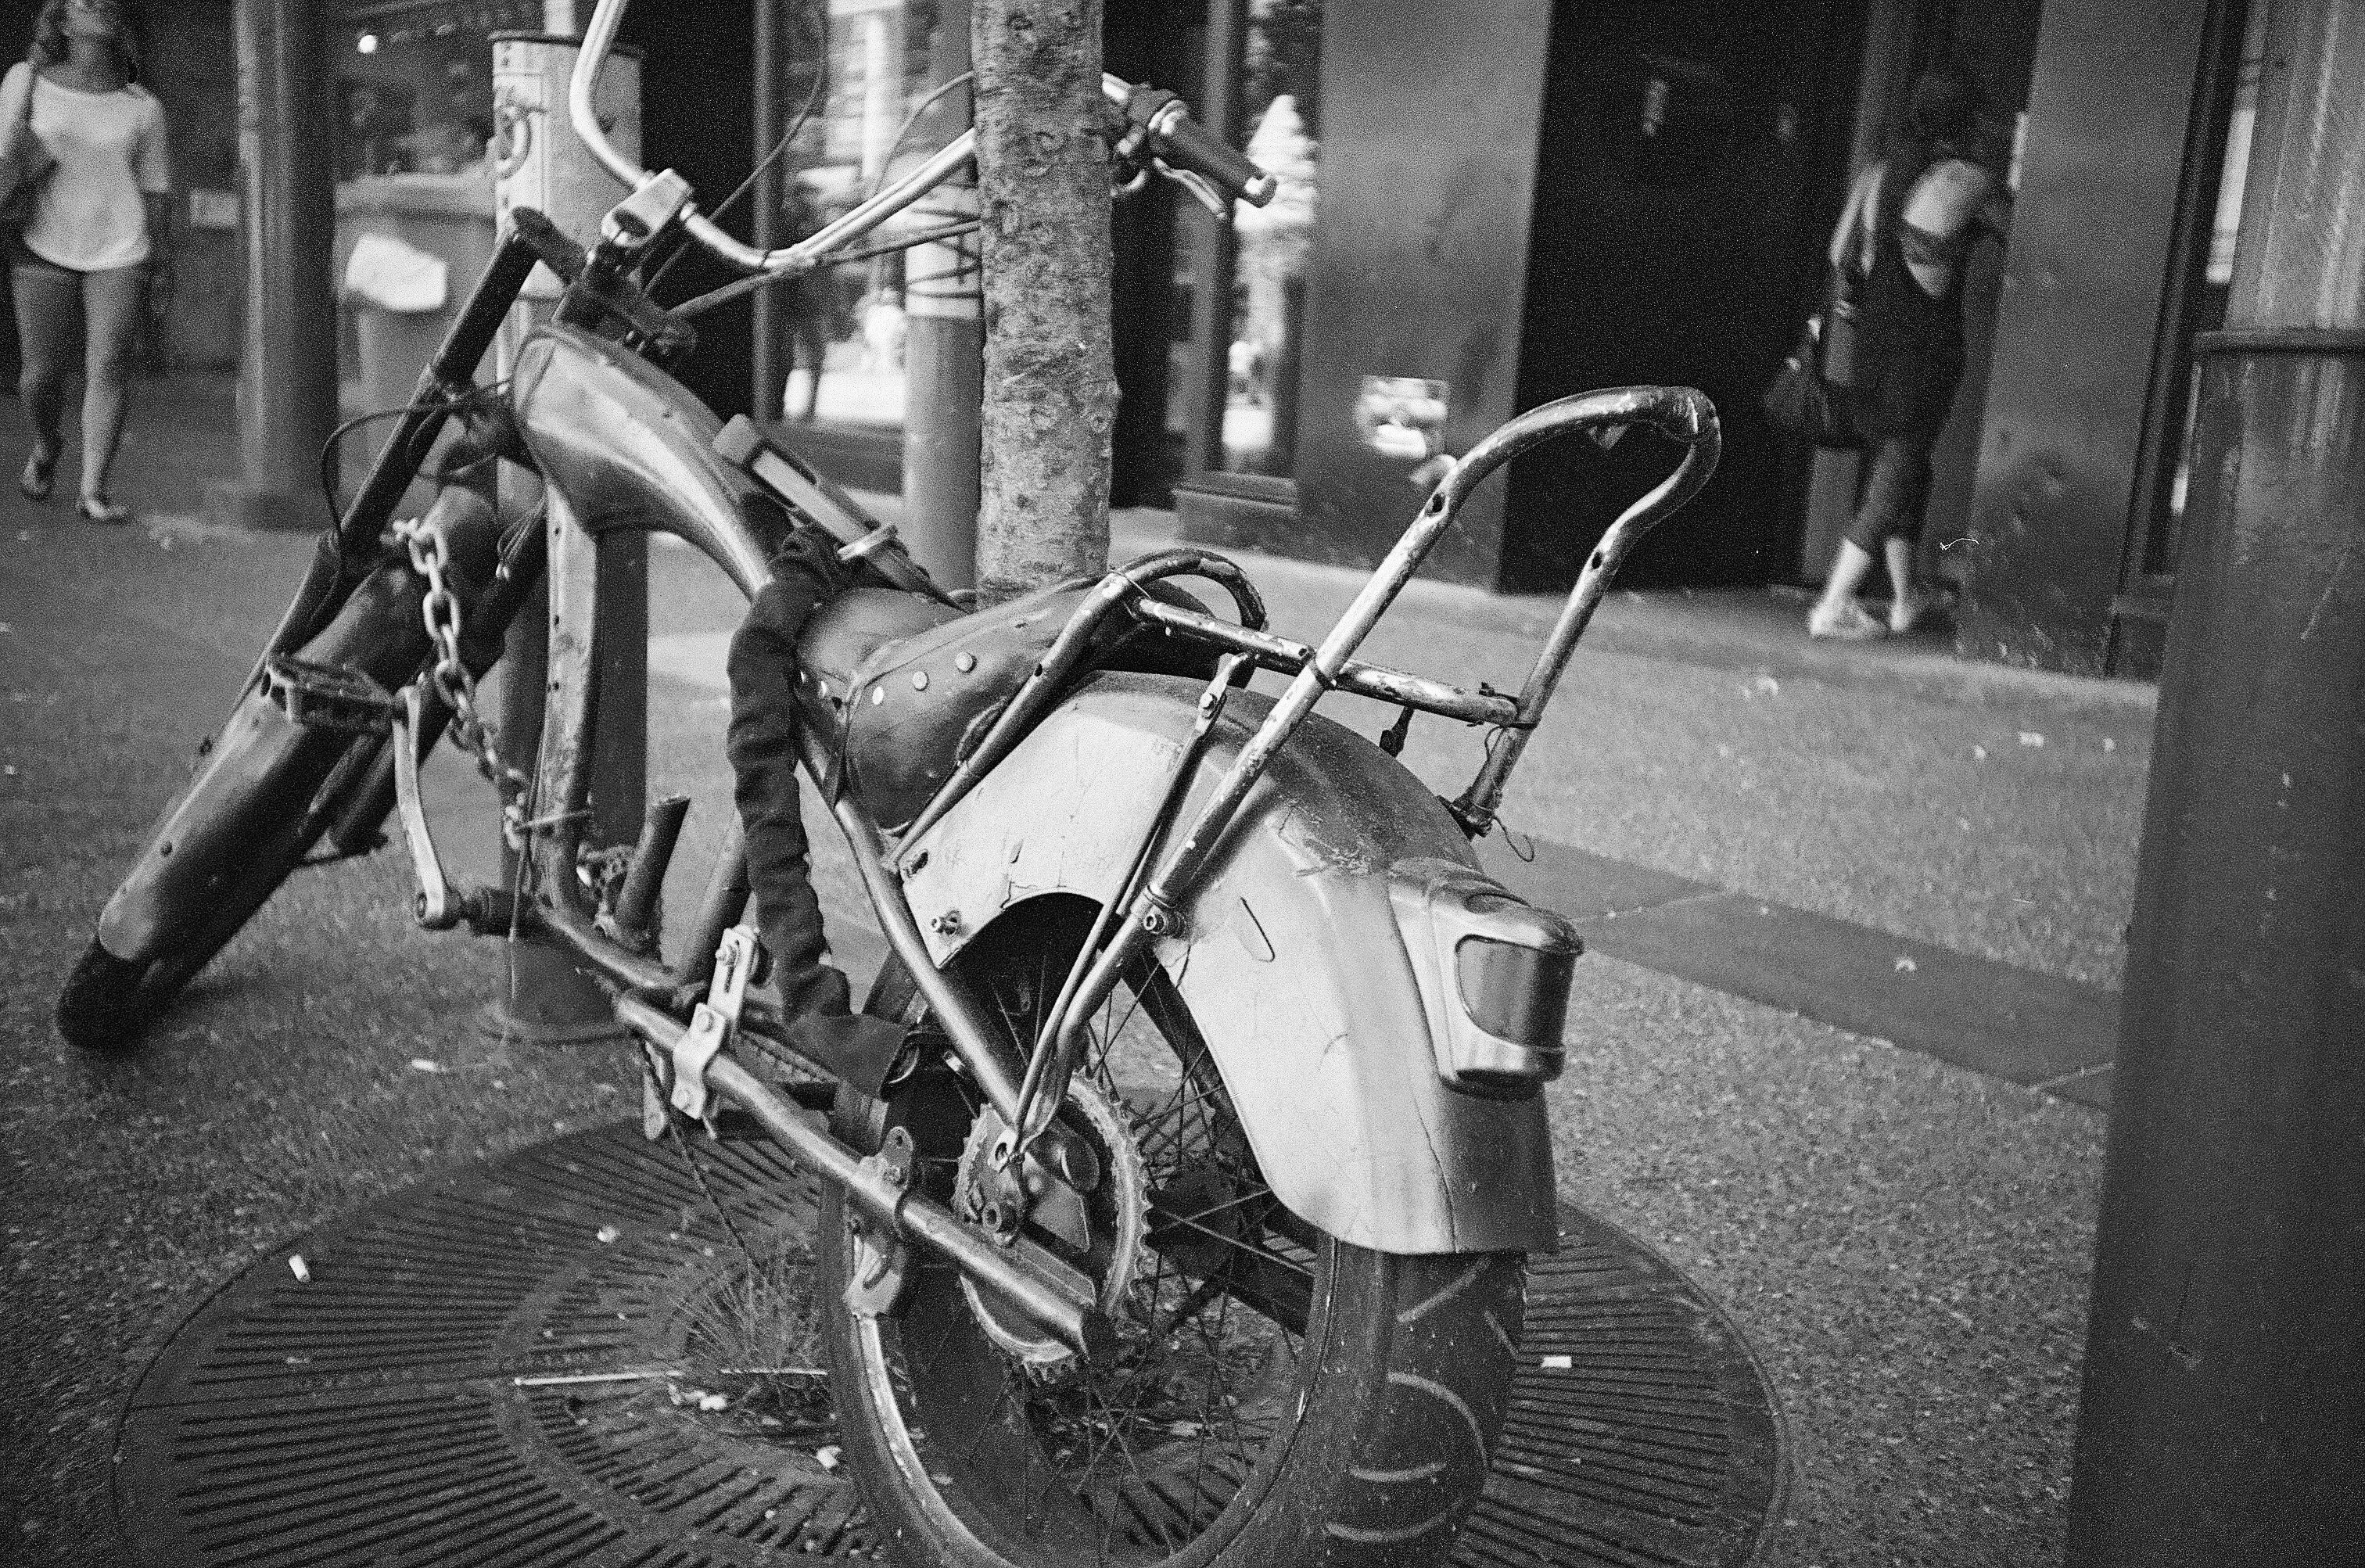
black and white, road, street, photography, bicycle, vehicle, motorcycle, black, monochrome, lane, sports equipment, infrastructure, snapshot, monochrome photography